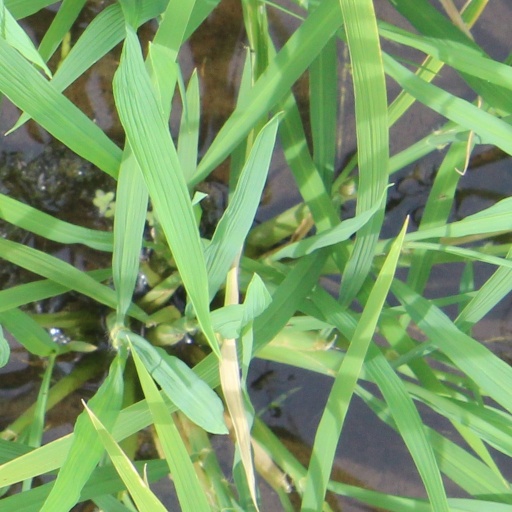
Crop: rice